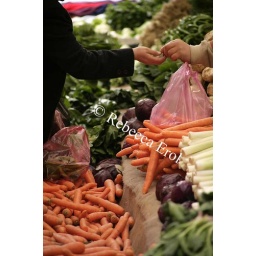
Money exchanging hands at a fresh fruit and vegetable market in Istanbul, Turkey